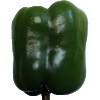
Label: Pepper Green 1